L.A. (Light Album)

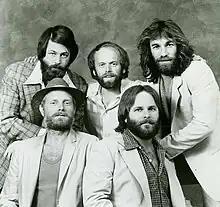
The group at a 1979 photoshoot.

The Wilson brothers' cousin Steve Korthof recalled, "Brian was real weird then, real quiet, not saying much. Real depressed. I think he just realized he wasn't going to be able to pick up the slack. Brian eventually suggested that Bruce Johnston be brought back in to help produce the album." His bandmates agreed to the suggestion based on the strength of Johnston's success writing the 1975 hit "I Write the Songs". According to Gaines, "When everyone else returned to Los Angeles to continue recording at Western Studios, Brian wanted to stay in Florida by himself. The group agreed that this was out of the question and forced him to return to L.A."